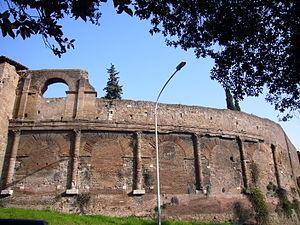
L'amphithéâtre Castrense est un amphithéâtre romain situé à Rome, à l’extrême limite orientale de la ville antique, sur le tracé du mur d'Aurélien.
Le Sessorium est un complexe résidentiel impérial dont la construction est commencée par l’empereur Septime Sévère et terminée par l’Empereur Élagabal, située à l’extrême Sud-Est de la Région V – Esquiline de Rome, c’est-à-dire à l’Est de la ville et à proximité de l'aqueduc de Claude. Il est constitué d’un palais, de thermes, de l’amphithéâtre Castrense, du cirque de Varus, de jardins et de bâtiments d’origine inconnue.